James Corrigan (businessman)

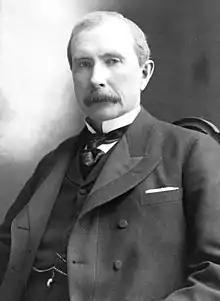
John D. Rockefeller, who seized Corrigan's stock in Standard Oil as repayment for debt, and whom Corrigan unsuccessfully sued for fraud

According to "The Plain Dealer" newspaper, Corrigan established five different shipping companies in his lifetime. Until the establishment of the first two firms in 1893, he personally owned these vessels, and they were generally known as the "Corrigan fleet" during this time. He obtained inexpensive boats, ran them hard, and insured them heavily. Corrigan steamers could be identified by their black hulls and stacks, and their reddish-brown cabins.